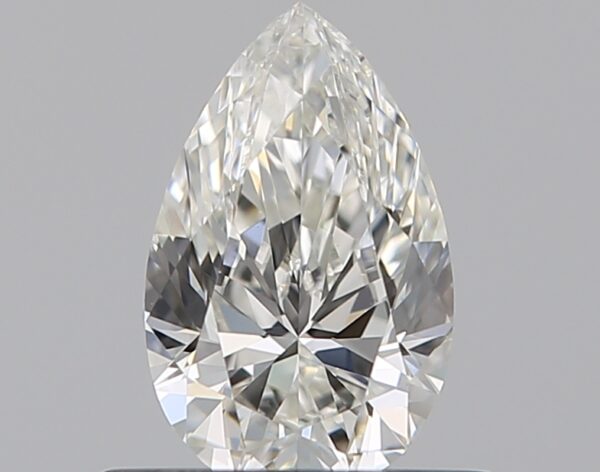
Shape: pear
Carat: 0.5
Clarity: VVS2
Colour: H
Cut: EX
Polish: EX
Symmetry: VG
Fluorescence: N
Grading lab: GIA
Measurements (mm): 6.98 x 4.36 x 2.71